Badges of Fury

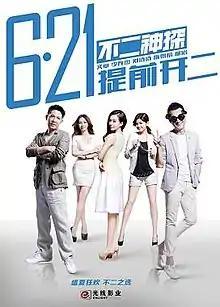
Film poster

Badges of Fury (also known as The One Detective) is a 2013 action comedy film directed by Wong Tsz-ming in his directorial debut. A Chinese-Hong Kong co-production, the film stars Jet Li and Wen Zhang in their third collaboration after "Ocean Heaven" and "The Sorcerer and the White Snake". The film was theatrically released on 21 June 2013.